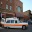
Label: ambulance